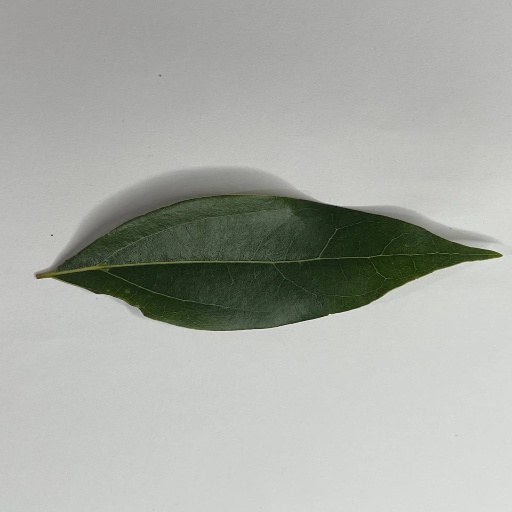
Species: Camphor
Leaf condition: Healthy Leaf